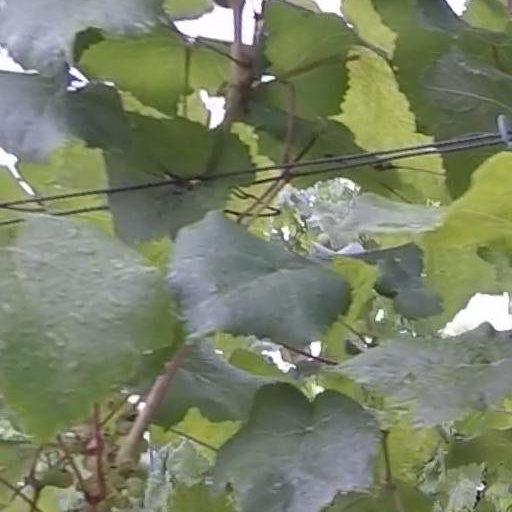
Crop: grape